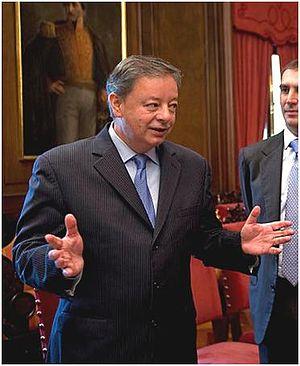
Gabriel Silva Luján, né le 5 octobre 1957 à Barranquilla, est un homme politique colombien. Ministre de la défense du gouvernement Uribe, il est en poste au moment de l'Opération Caméléon, une des dernières actions importantes du plan de « Sécurité démocratique ». En août 2010, il est nommé ambassadeur aux États-Unis, un poste d'une grande importance symbolique et stratégique en Colombie.
Barranquilla est une ville du nord de la Colombie et la capitale du département d'Atlántico. Elle se situe sur la rive occidentale du río Magdalena, le fleuve le plus important de Colombie, à 7,5 km de son embouchure sur la mer des Caraïbes, ou mer des Antilles, dépendance de l'océan Atlantique.